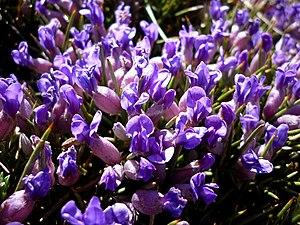
Erinacea est un genre de plantes dicotylédones de la famille des Fabaceae, sous-famille des Faboideae, originaire d'Europe occidentale et d'Afrique du Nord, qui comprend trois espèces acceptées.